Toilet History Museum

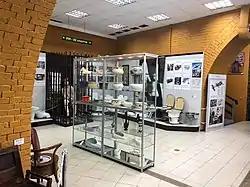
Some of the museum's collection, 2019

The Toilet History Museum is a private museum in Kyiv, Ukraine, that contains the largest collection of toilet-related souvenirs and items in the world, including historic chamber pots, squatting pans, and urinals. The museum was founded in 2006 by a Ukrainian couple who worked in the plumbing business and is currently housed in a building within the Kyiv Fortress. In 2016, the "Guinness World Records" recognized it as "the largest collection of souvenir toilet bowls in the world".